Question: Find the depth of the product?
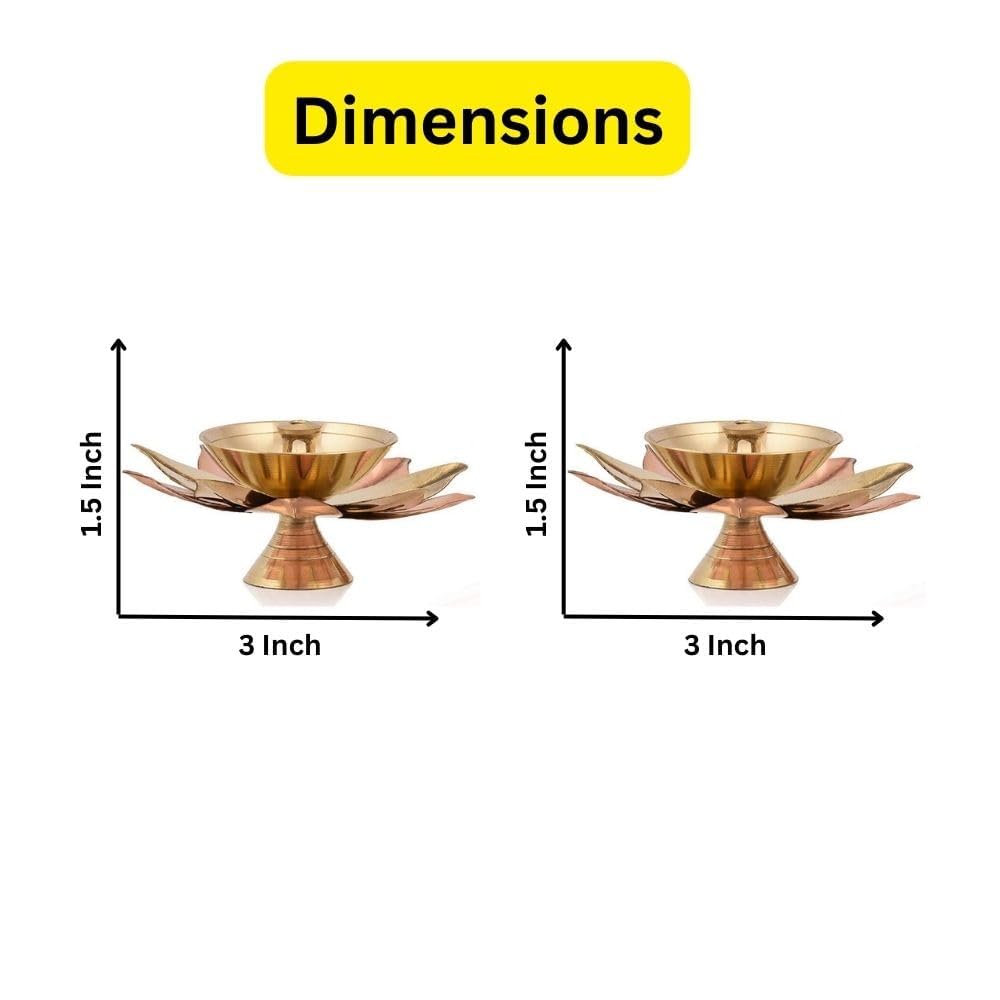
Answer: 3.0 inch